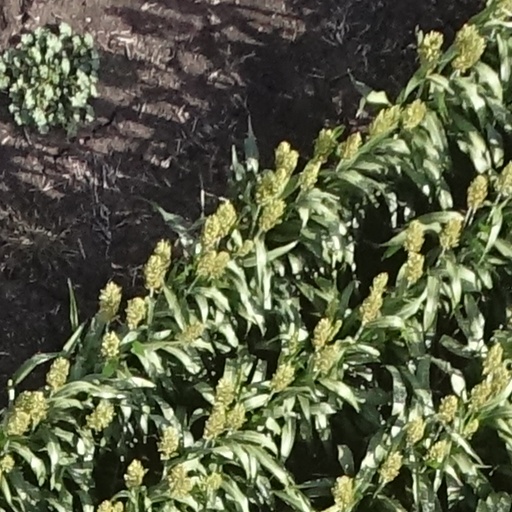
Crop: sorghum